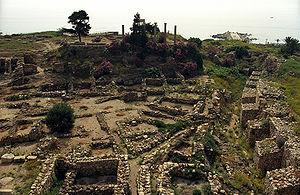
Les Phéniciens sont un peuple antique originaire des cités de Phénicie, région qui correspond approximativement au Liban actuel. Cette dénomination provient des auteurs grecs qui ont écrit à leur sujet. La Phénicie a toujours été divisée entre plusieurs cités, dont les plus importantes étaient Byblos, Sidon, Tyr et Arwad, et on ne sait pas si celles-ci ont eu conscience d'une identité commune. Les historiens ont repris l'adjectif « phénicien » pour désigner la civilisation qui s'est épanouie dans la région entre 1200 et 300 av. J.-C.